Jean François Aimé Dejean

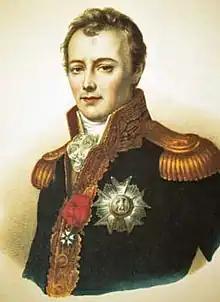
Jean François Aimé Dejean.

Jean-François Aimé, Count of Dejean (1749–1824), was a French army officer and minister of state in the service of the First French Republic and the First French Empire.